Repetition (music)

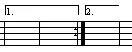
Repeat sign with first and second endings

Theodor W. Adorno damned repetition and popular music as psychotic and infantile. In contrast, Richard Middleton (1990) argues that "while repetition is a feature of "all" music, of any sort, a high level of repetition may be a specific mark of 'the popular'" and that this allows an "enabling" of "an inclusive rather than exclusive audience". "There is no universal norm or convention" for the amount or type of repetition; "all music contains repetition – but in differing amounts and of an enormous variety of types". This is influenced by "the political economy of production; the 'psychic economy' of individuals; the musico-technological media of production and reproduction (oral, written, electric); and the weight of the syntactic conventions of music-historical traditions".